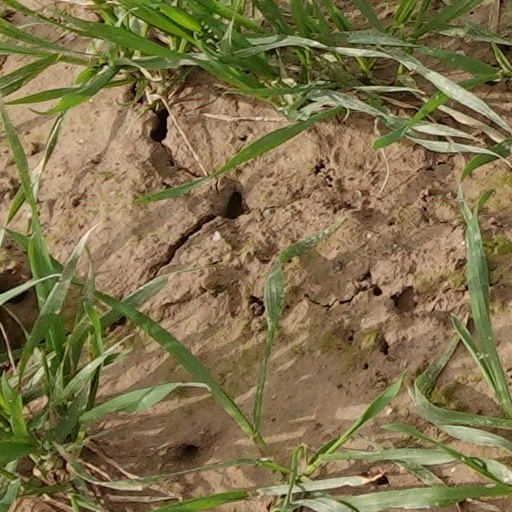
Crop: wheat